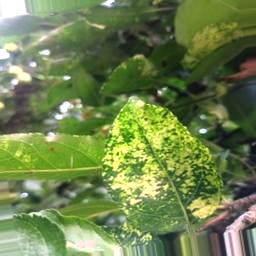
Label: Apple_Mosaic